William Fairlie (merchant)

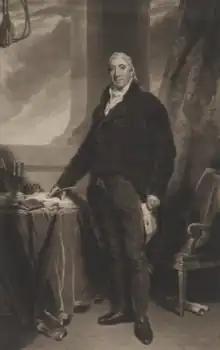
William Fairlie, 1817 engraving

He was the third son of John Fairlie and his wife Agnes Mure or Muir. He came to India in the early 1780s, remaining there until 1812, and was associated with the "Fairlie House" in Calcutta, an agency that traded under a succession of names. He initially went into partnership with John Fergusson in 1782. They operated as free merchants, not beholden to the British East India Company.